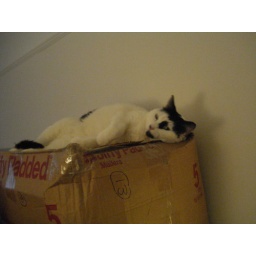
Prince of Space atop the boxes in my home office